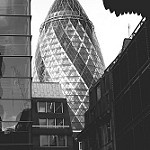
Scene: Outdoor